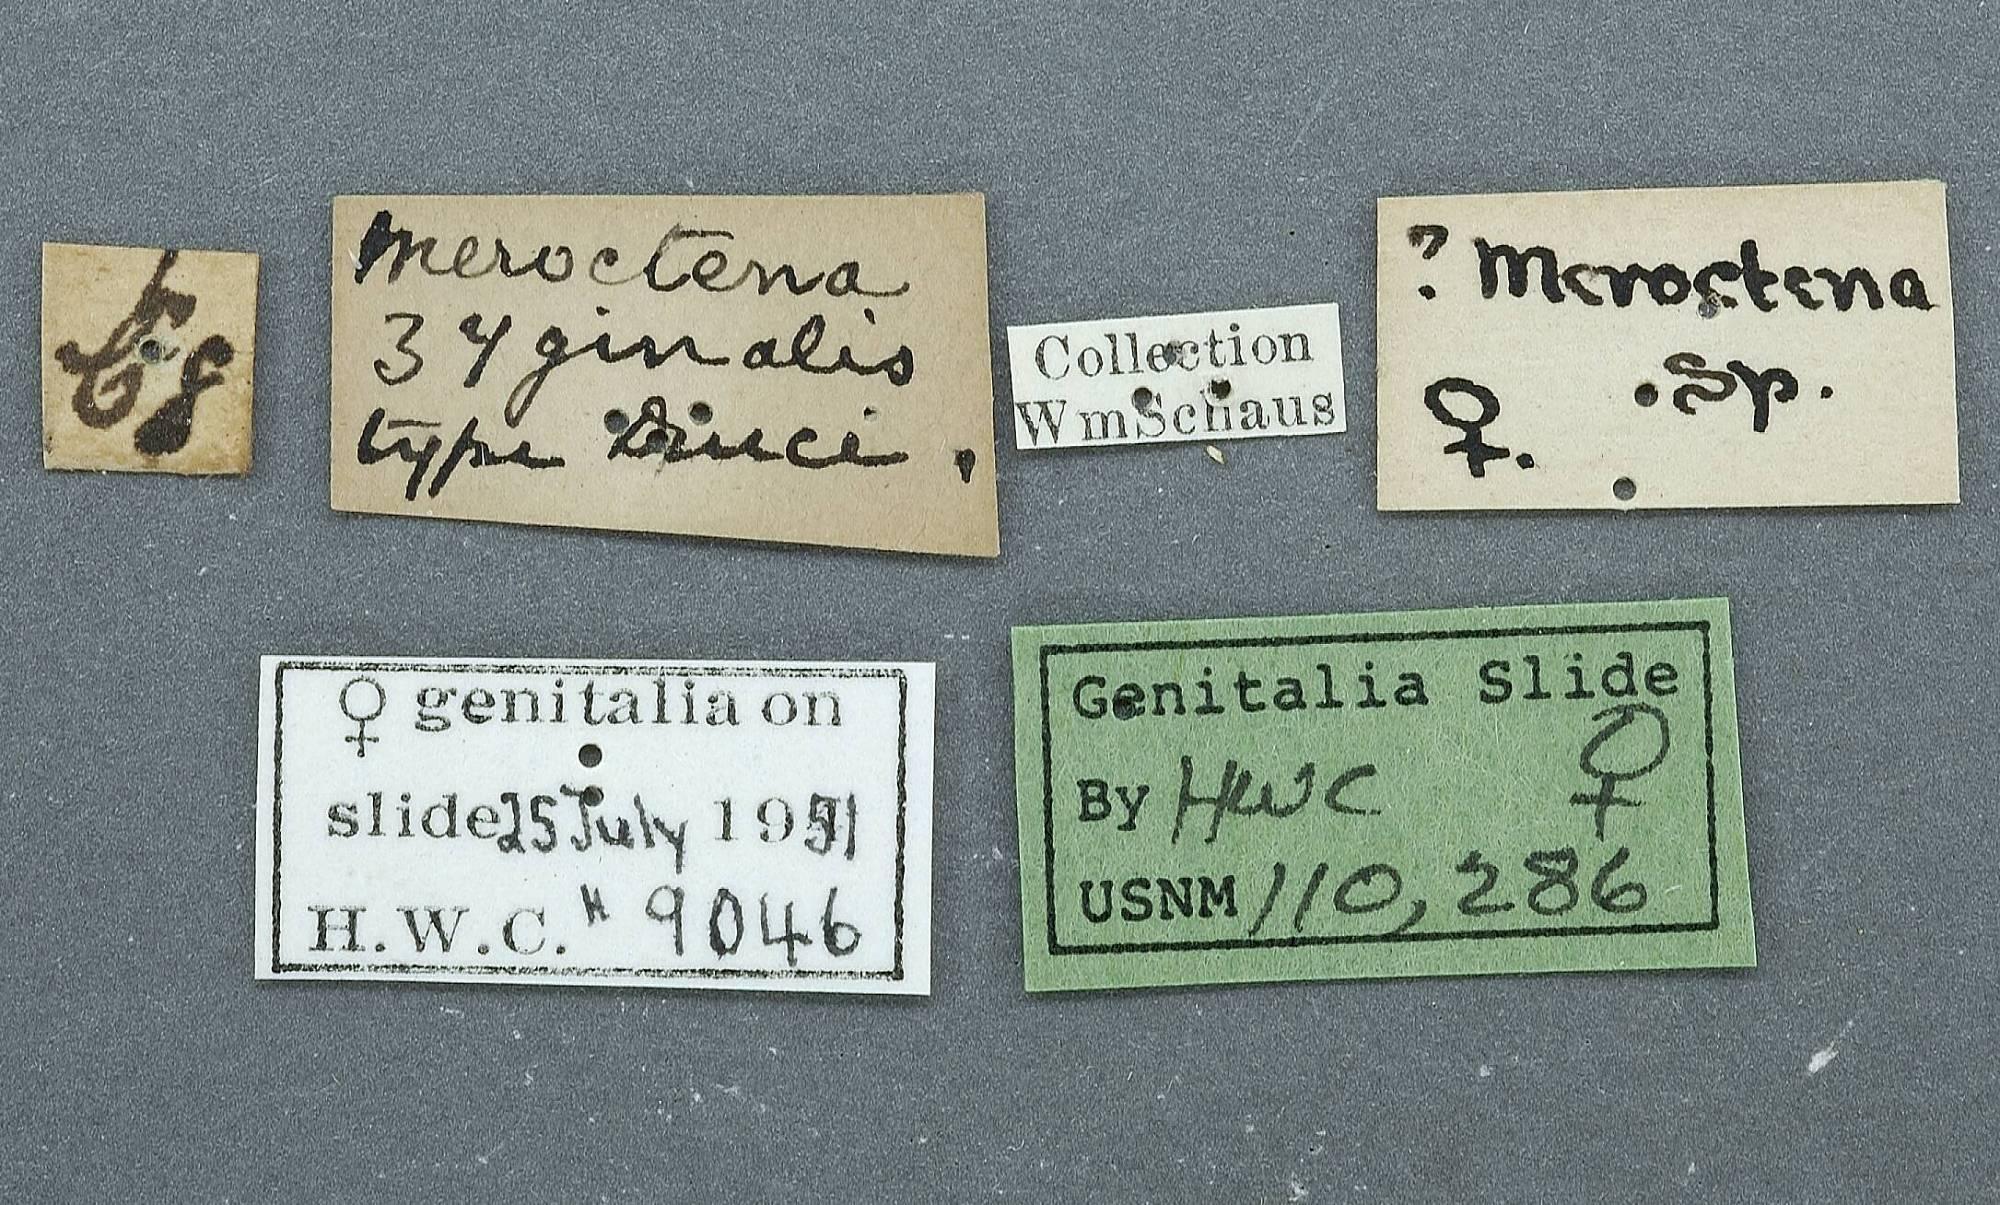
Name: Meroctena zygialis
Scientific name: Meroctena zygialis Druce, 1899
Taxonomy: Animalia, Arthropoda, Insecta, Lepidoptera, Pyralidae
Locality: St. Petersburg, Pinellas, Florida, United States
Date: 9 March